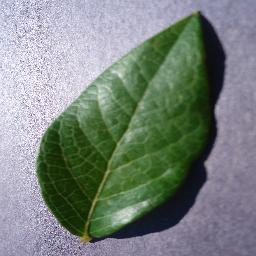
Label: Blueberry___healthy